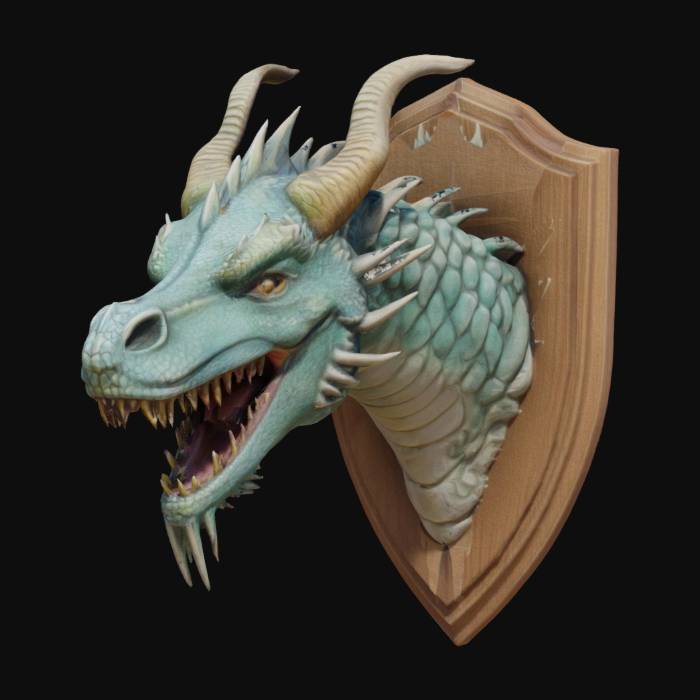
미적 점수 (1~10점): 8